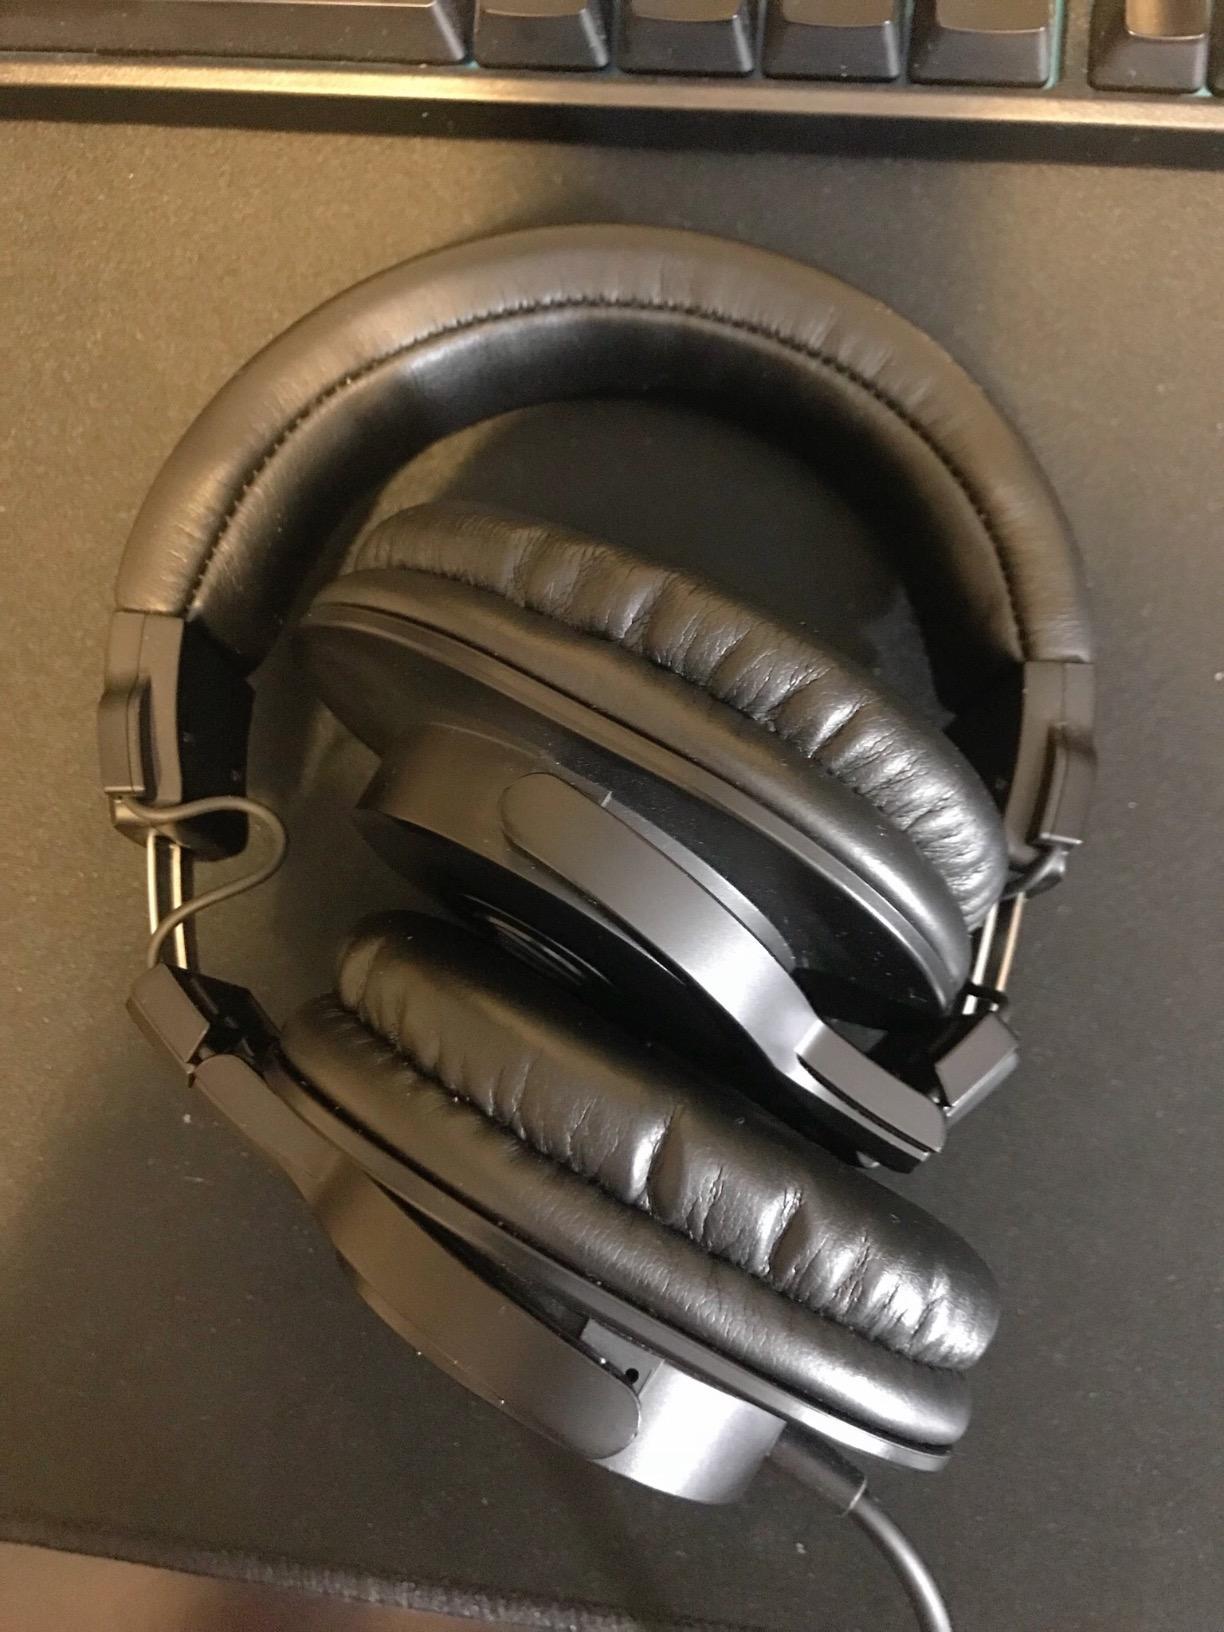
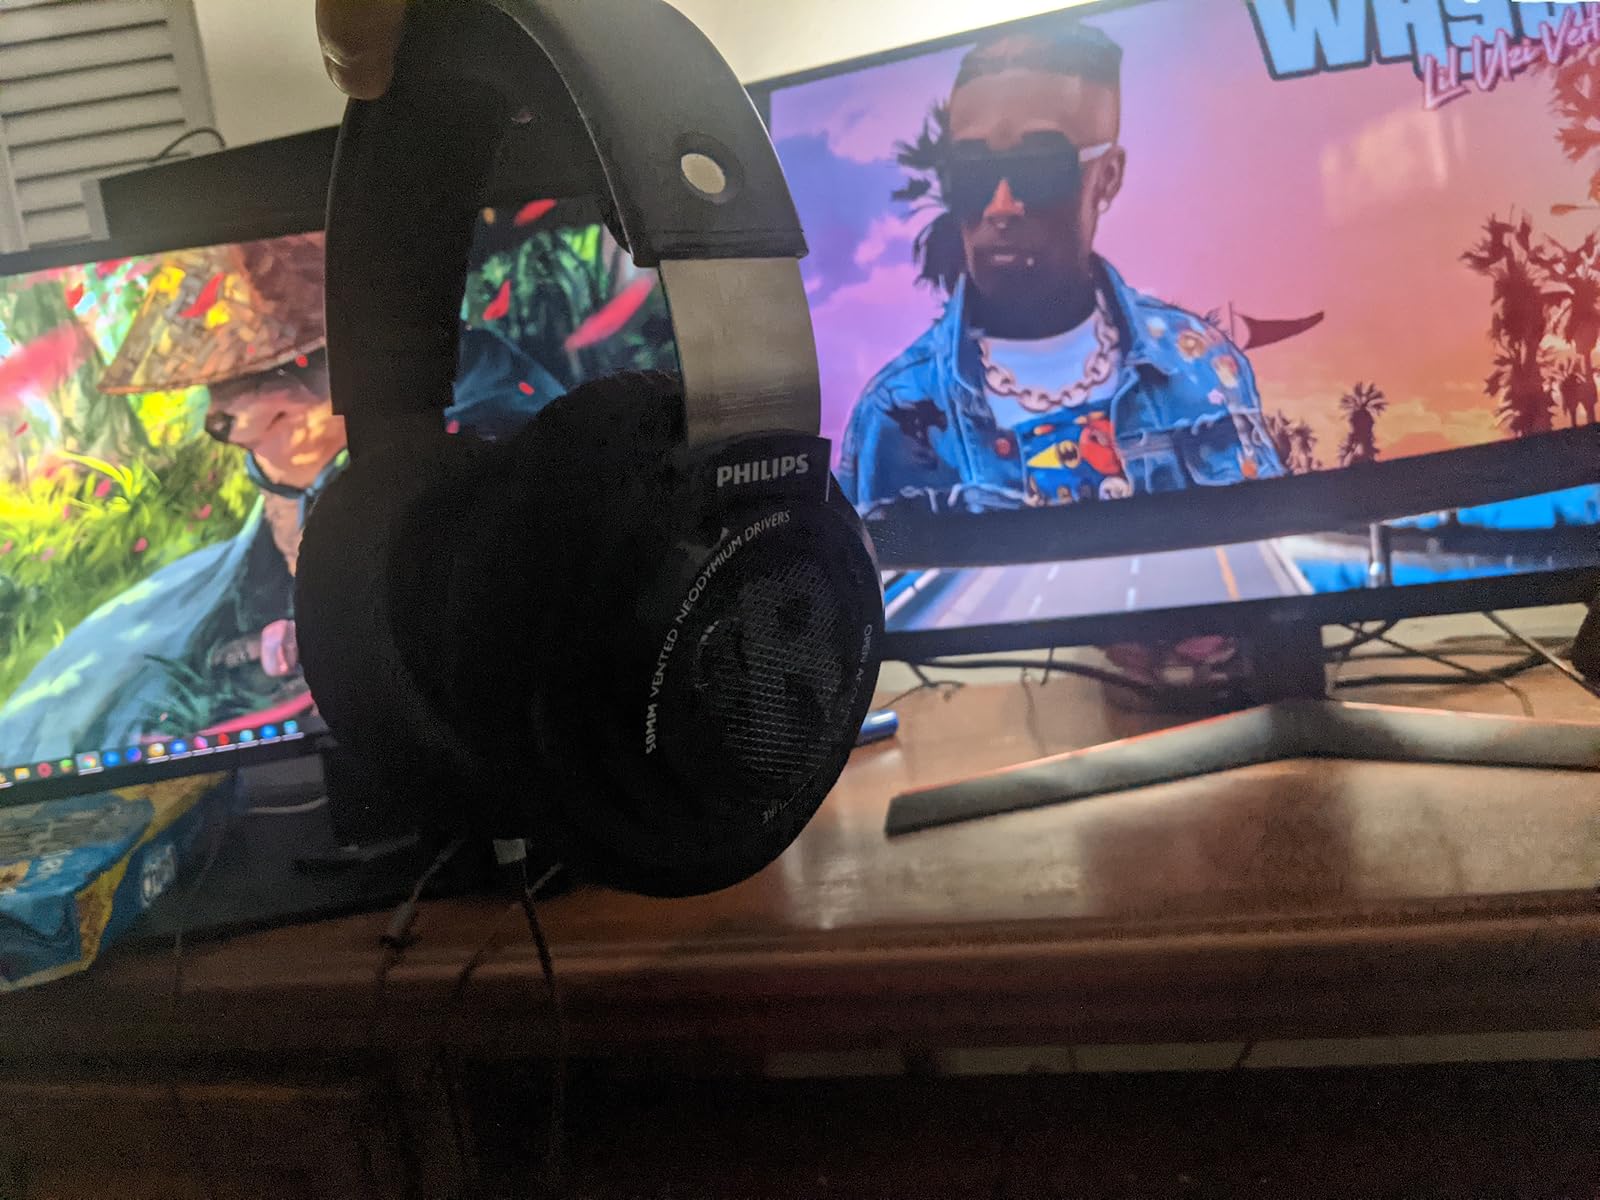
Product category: headphones
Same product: no